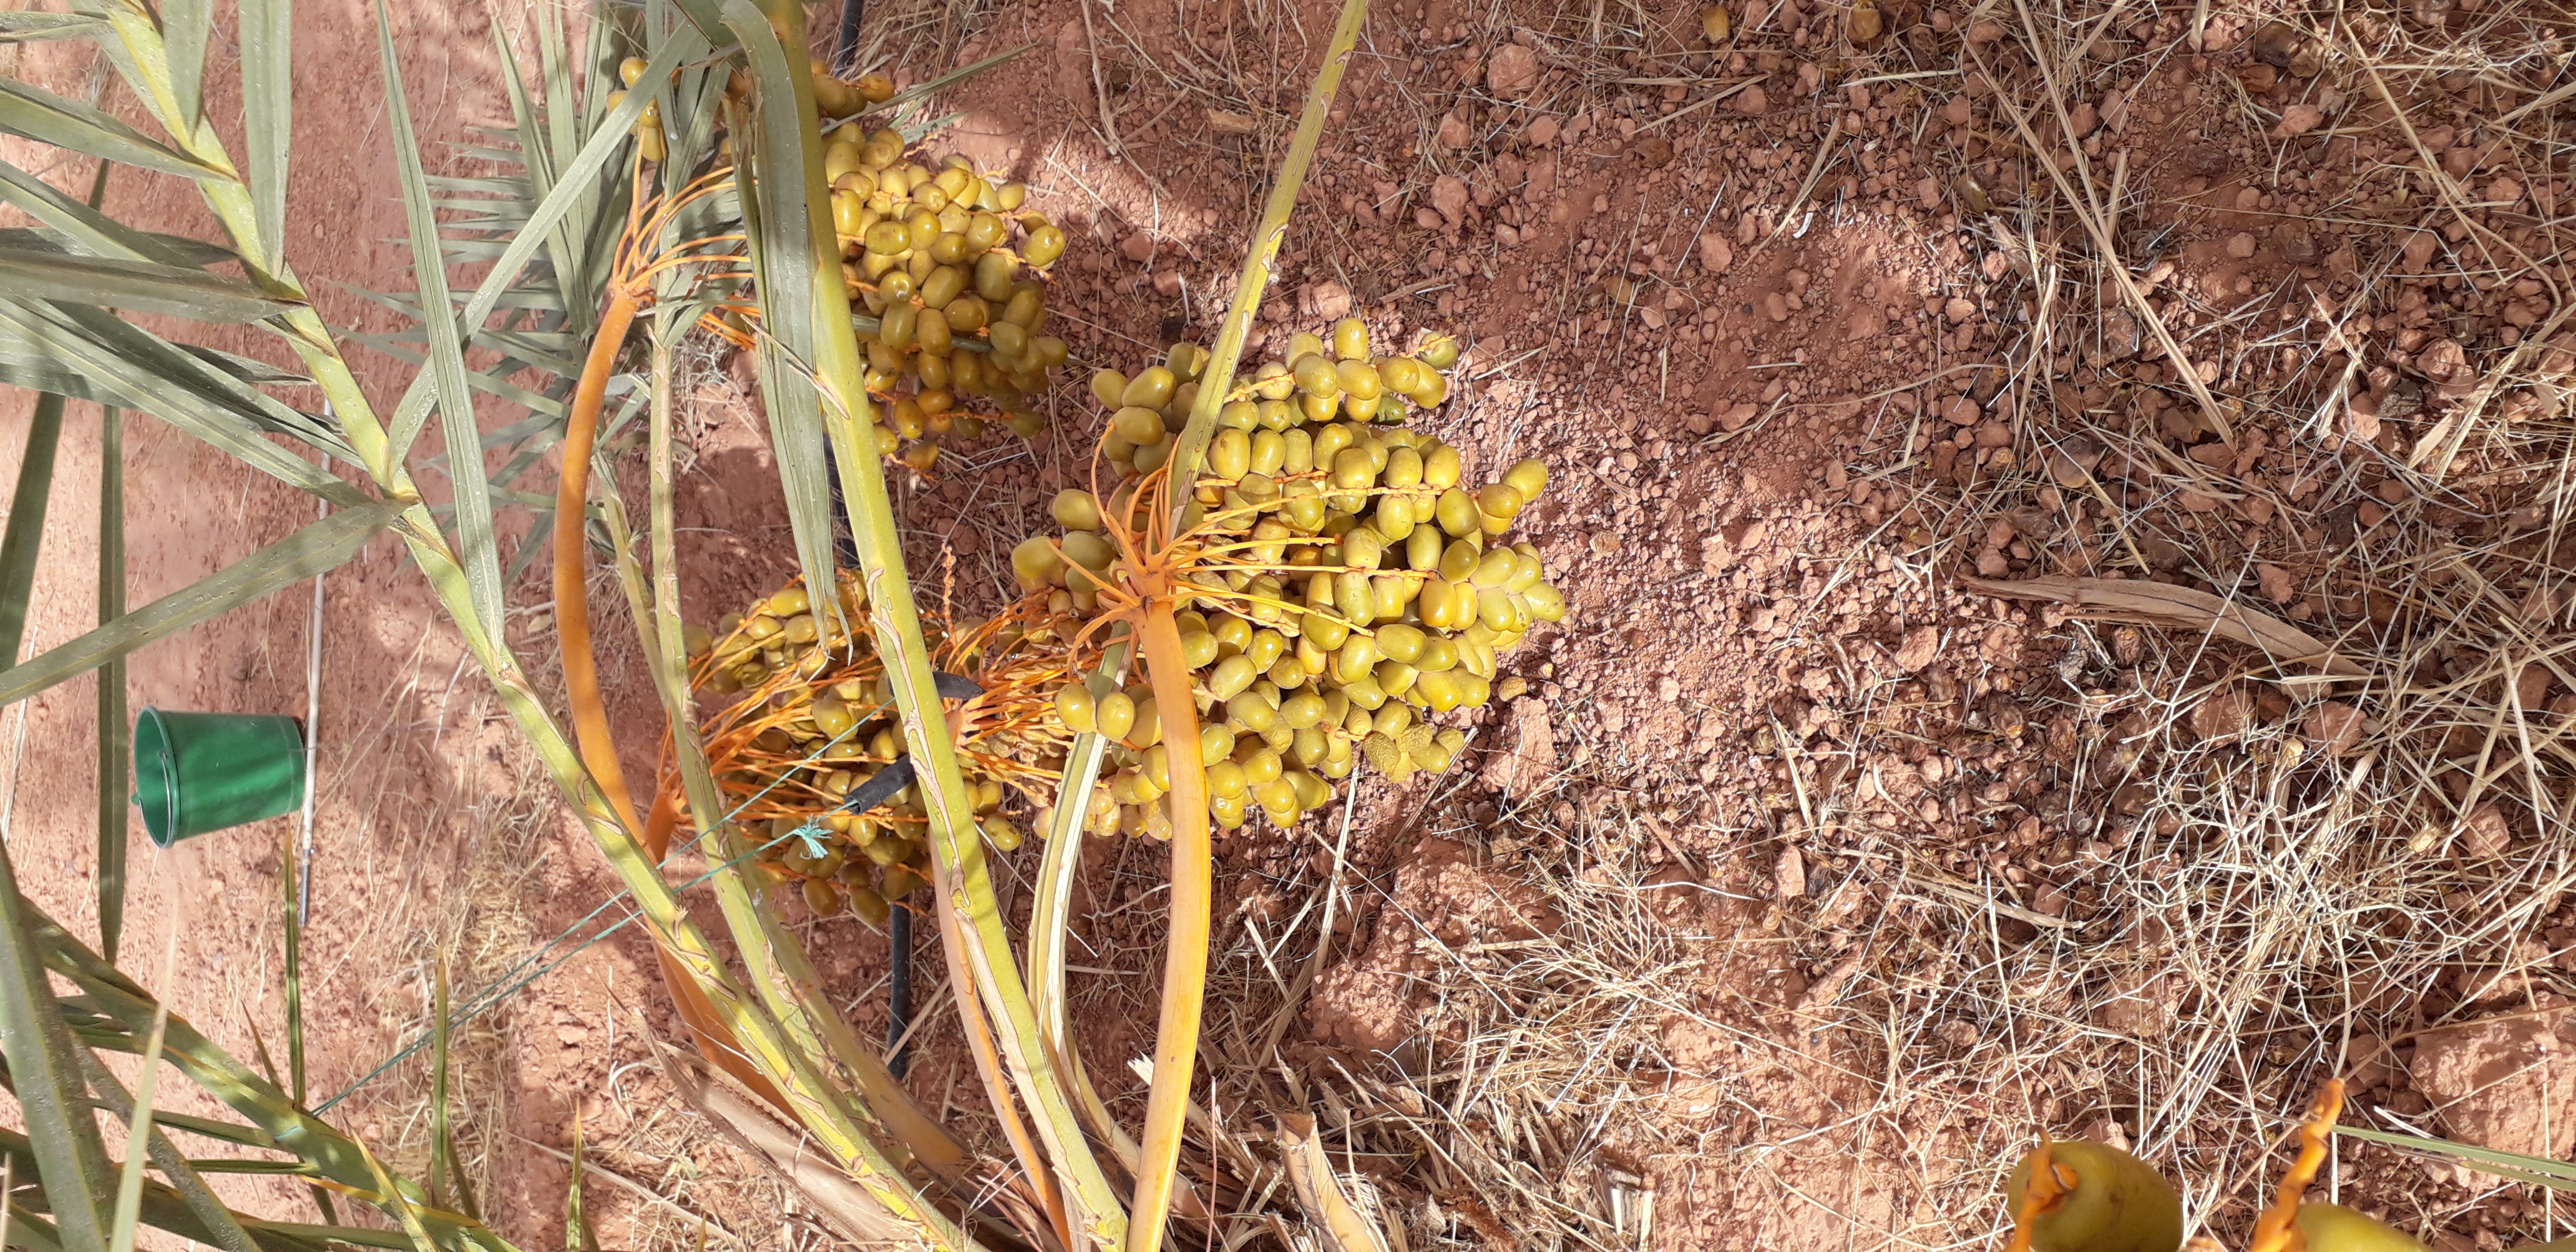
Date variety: Boufagous